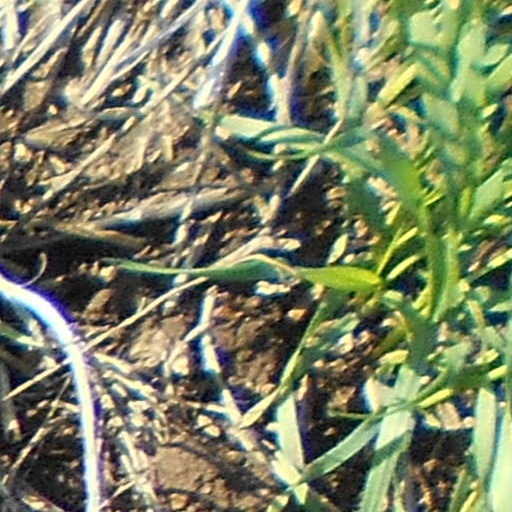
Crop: wheat